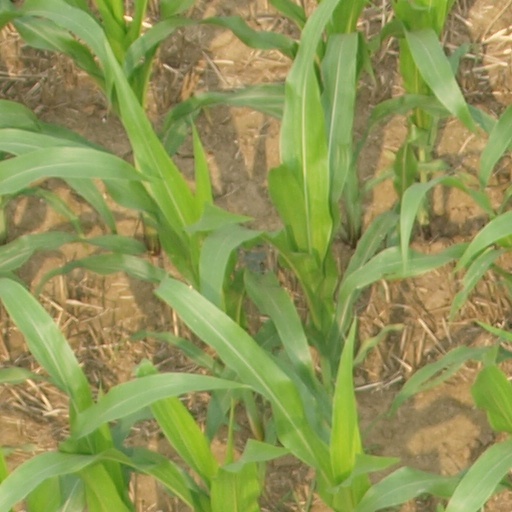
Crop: maize; corn